Squatina squatina

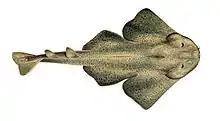
Early illustration of an angelshark from "Les poissons" (1877)

One of the largest members of its family, female angelsharks can attain a length of and males ; the maximum reported weight is . This species shares in common with other angelsharks a flattened body and large, wing-like pectoral fins whose anterior lobes are not fused to the head. The head and body are very broad and stocky, with small eyes positioned dorsally and followed by a pair of larger spiracles. A pair of unadorned barbels occurs in front of the nares, as well as a smooth or weakly fringed flap. Folds of skin with a single triangular lobe are present on the sides of the head. The teeth are small, sharp, and of similar shape in both jaws.